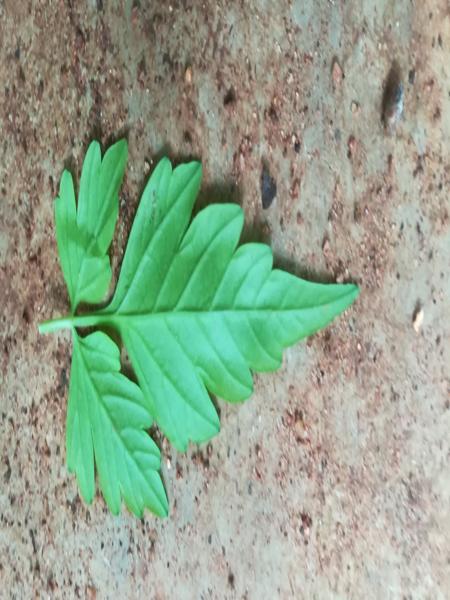
Plant: Balloon_Vine